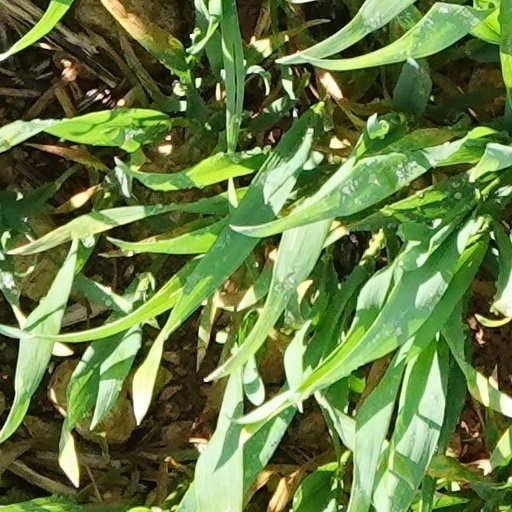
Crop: wheat